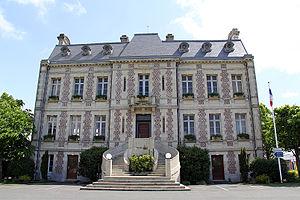
Merlimont la mairie
Merlimont est une commune française située dans le département du Pas-de-Calais en région Hauts-de-France.